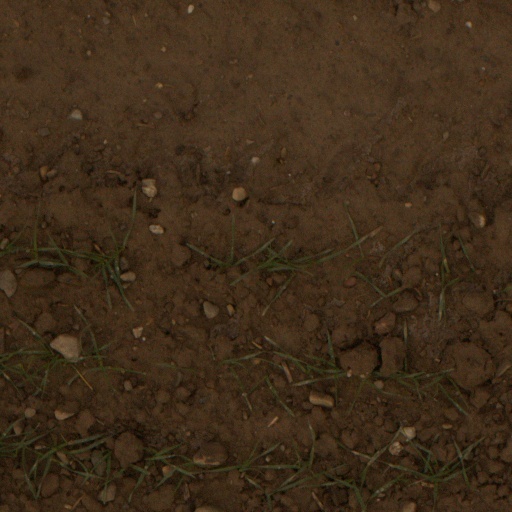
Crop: wheat